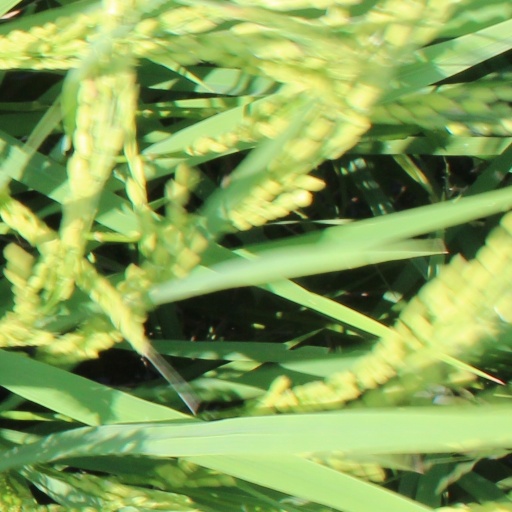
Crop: rice